NRE 2GS16B-AU

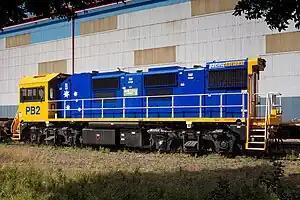
Watco PB2 locomotives

The NRE 2GS16B-AU is a genset locomotive manufactured by National Railway Equipment Company, Paducah, Kentucky for use in Australia.